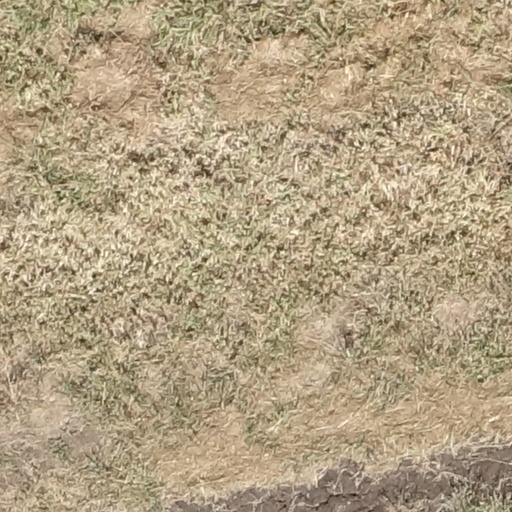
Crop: sorghum